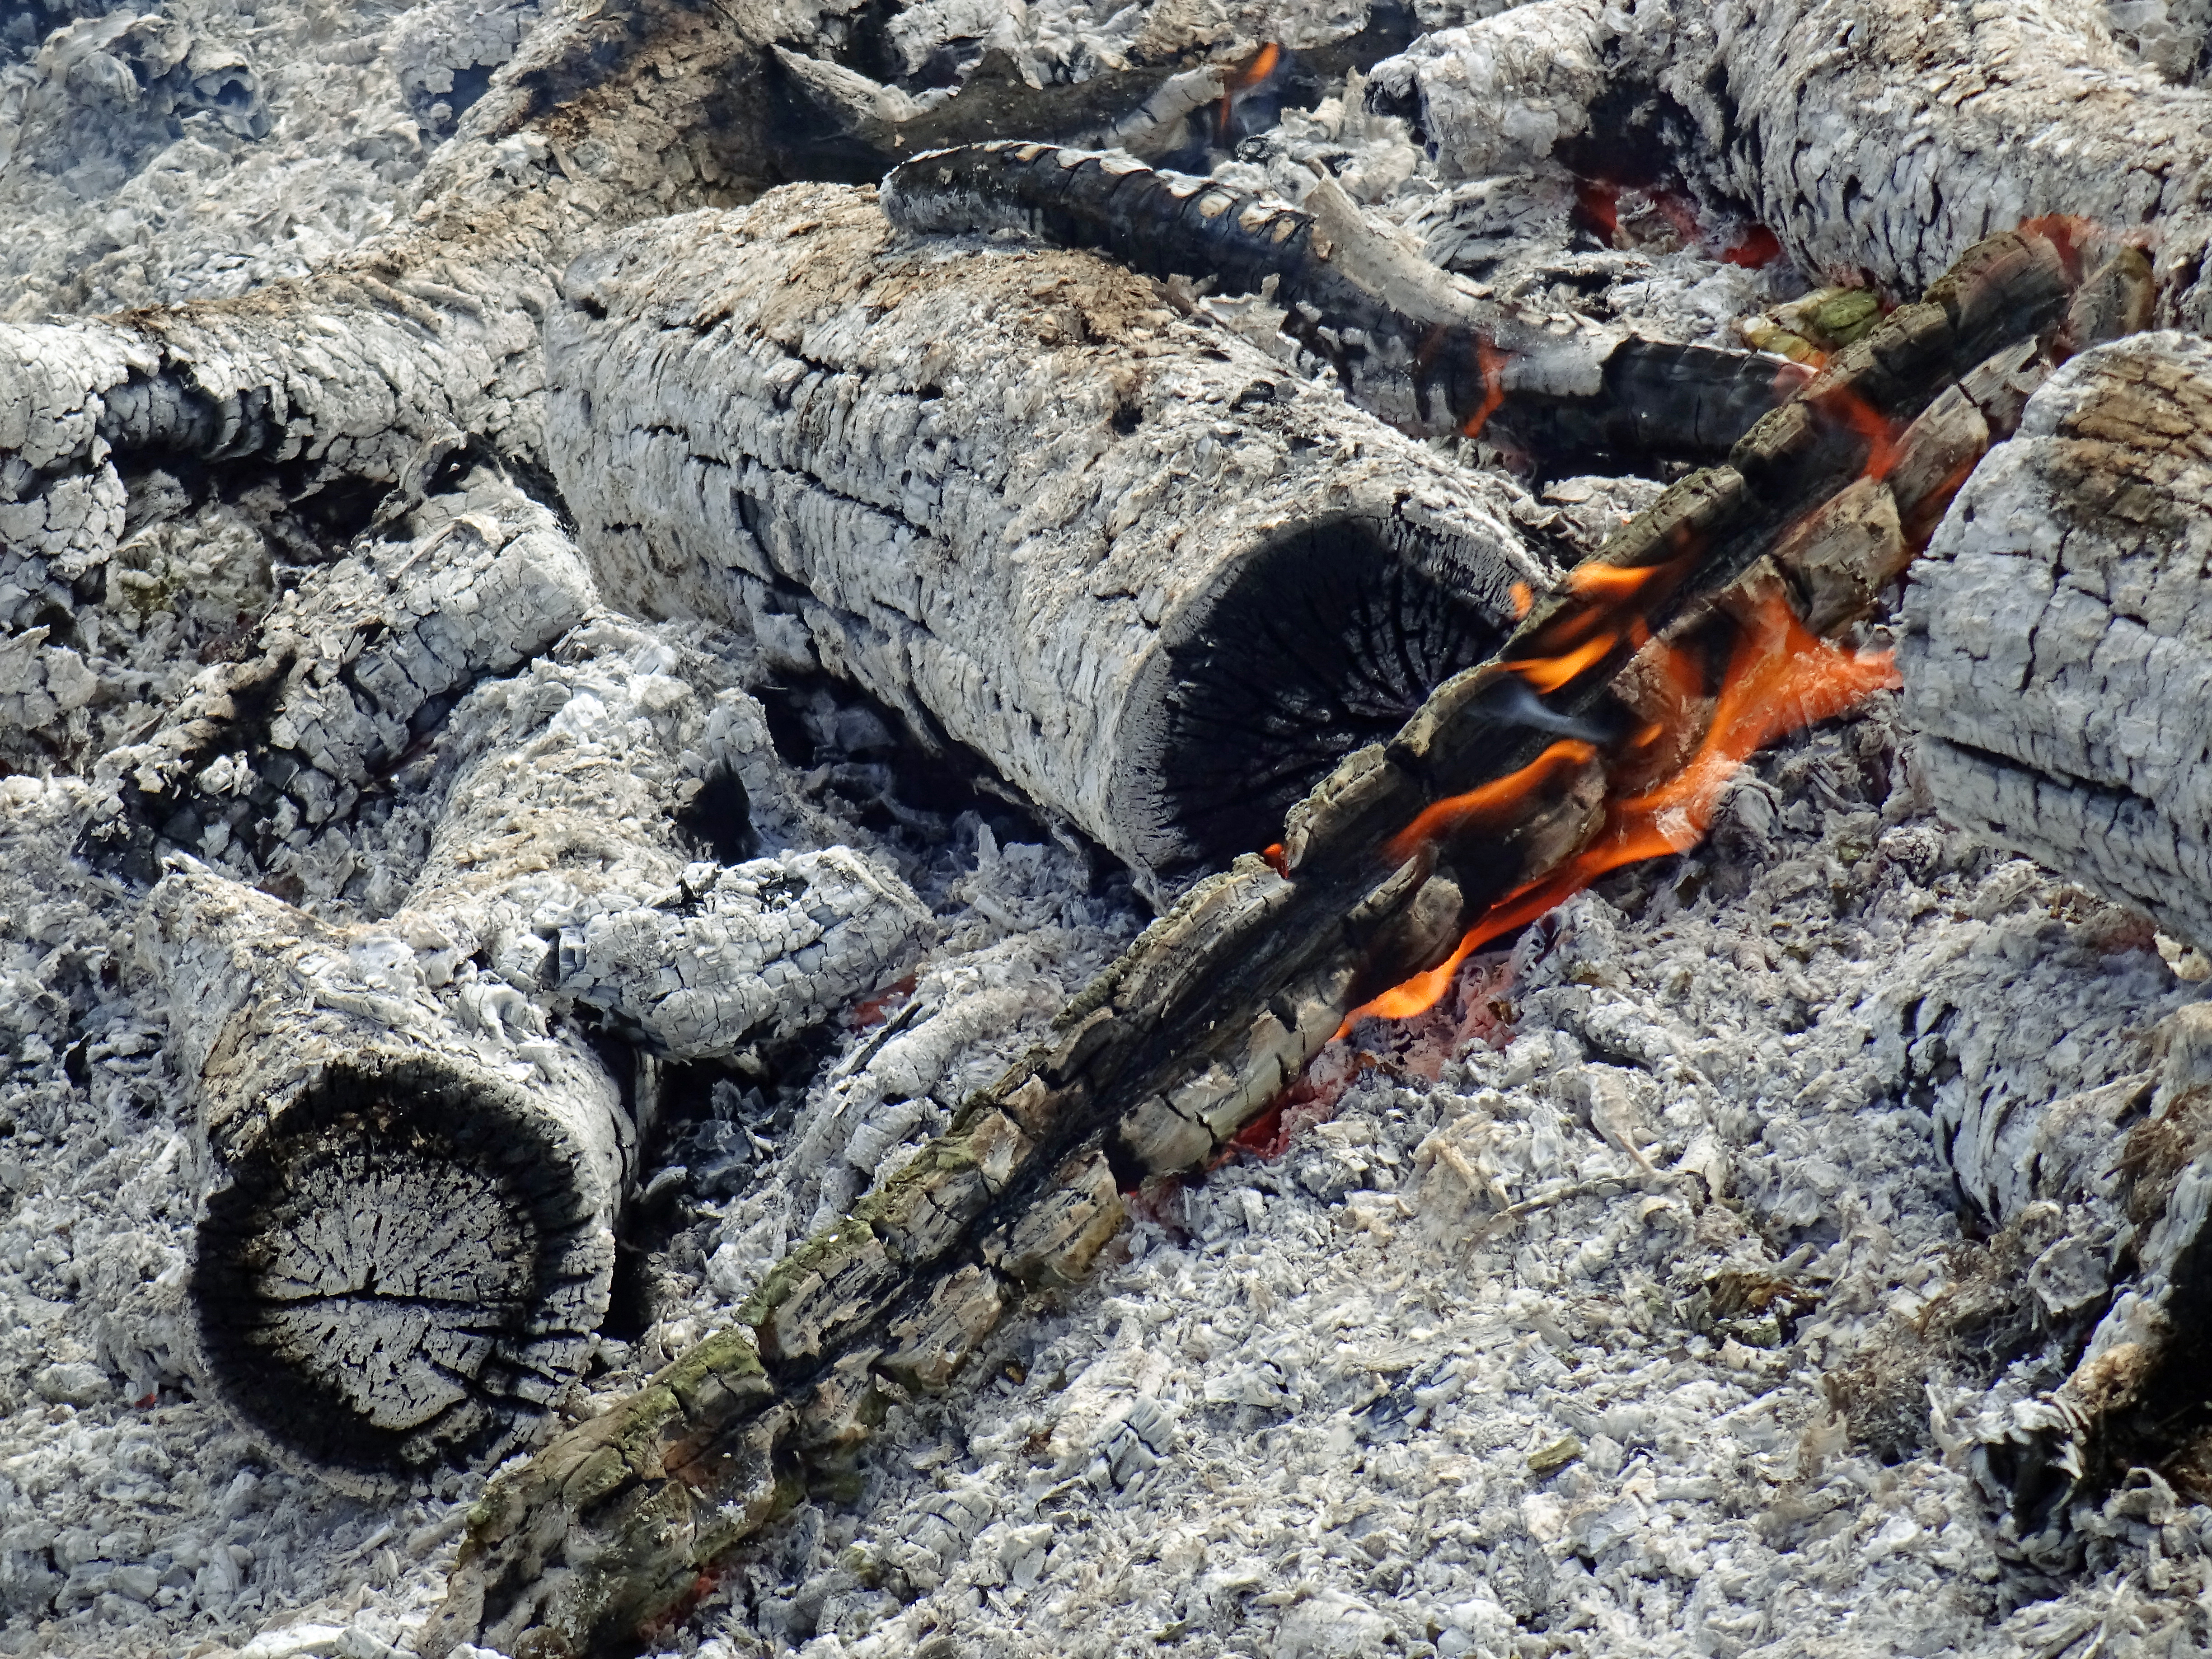
fire, glow, ash, flame, burned out, geological phenomenon, rock